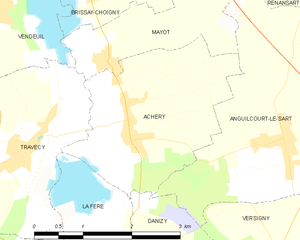
Carte des communes françaises: Achery